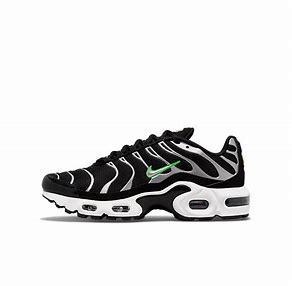
Brand: Nike
Model: Tuned 1 Essential